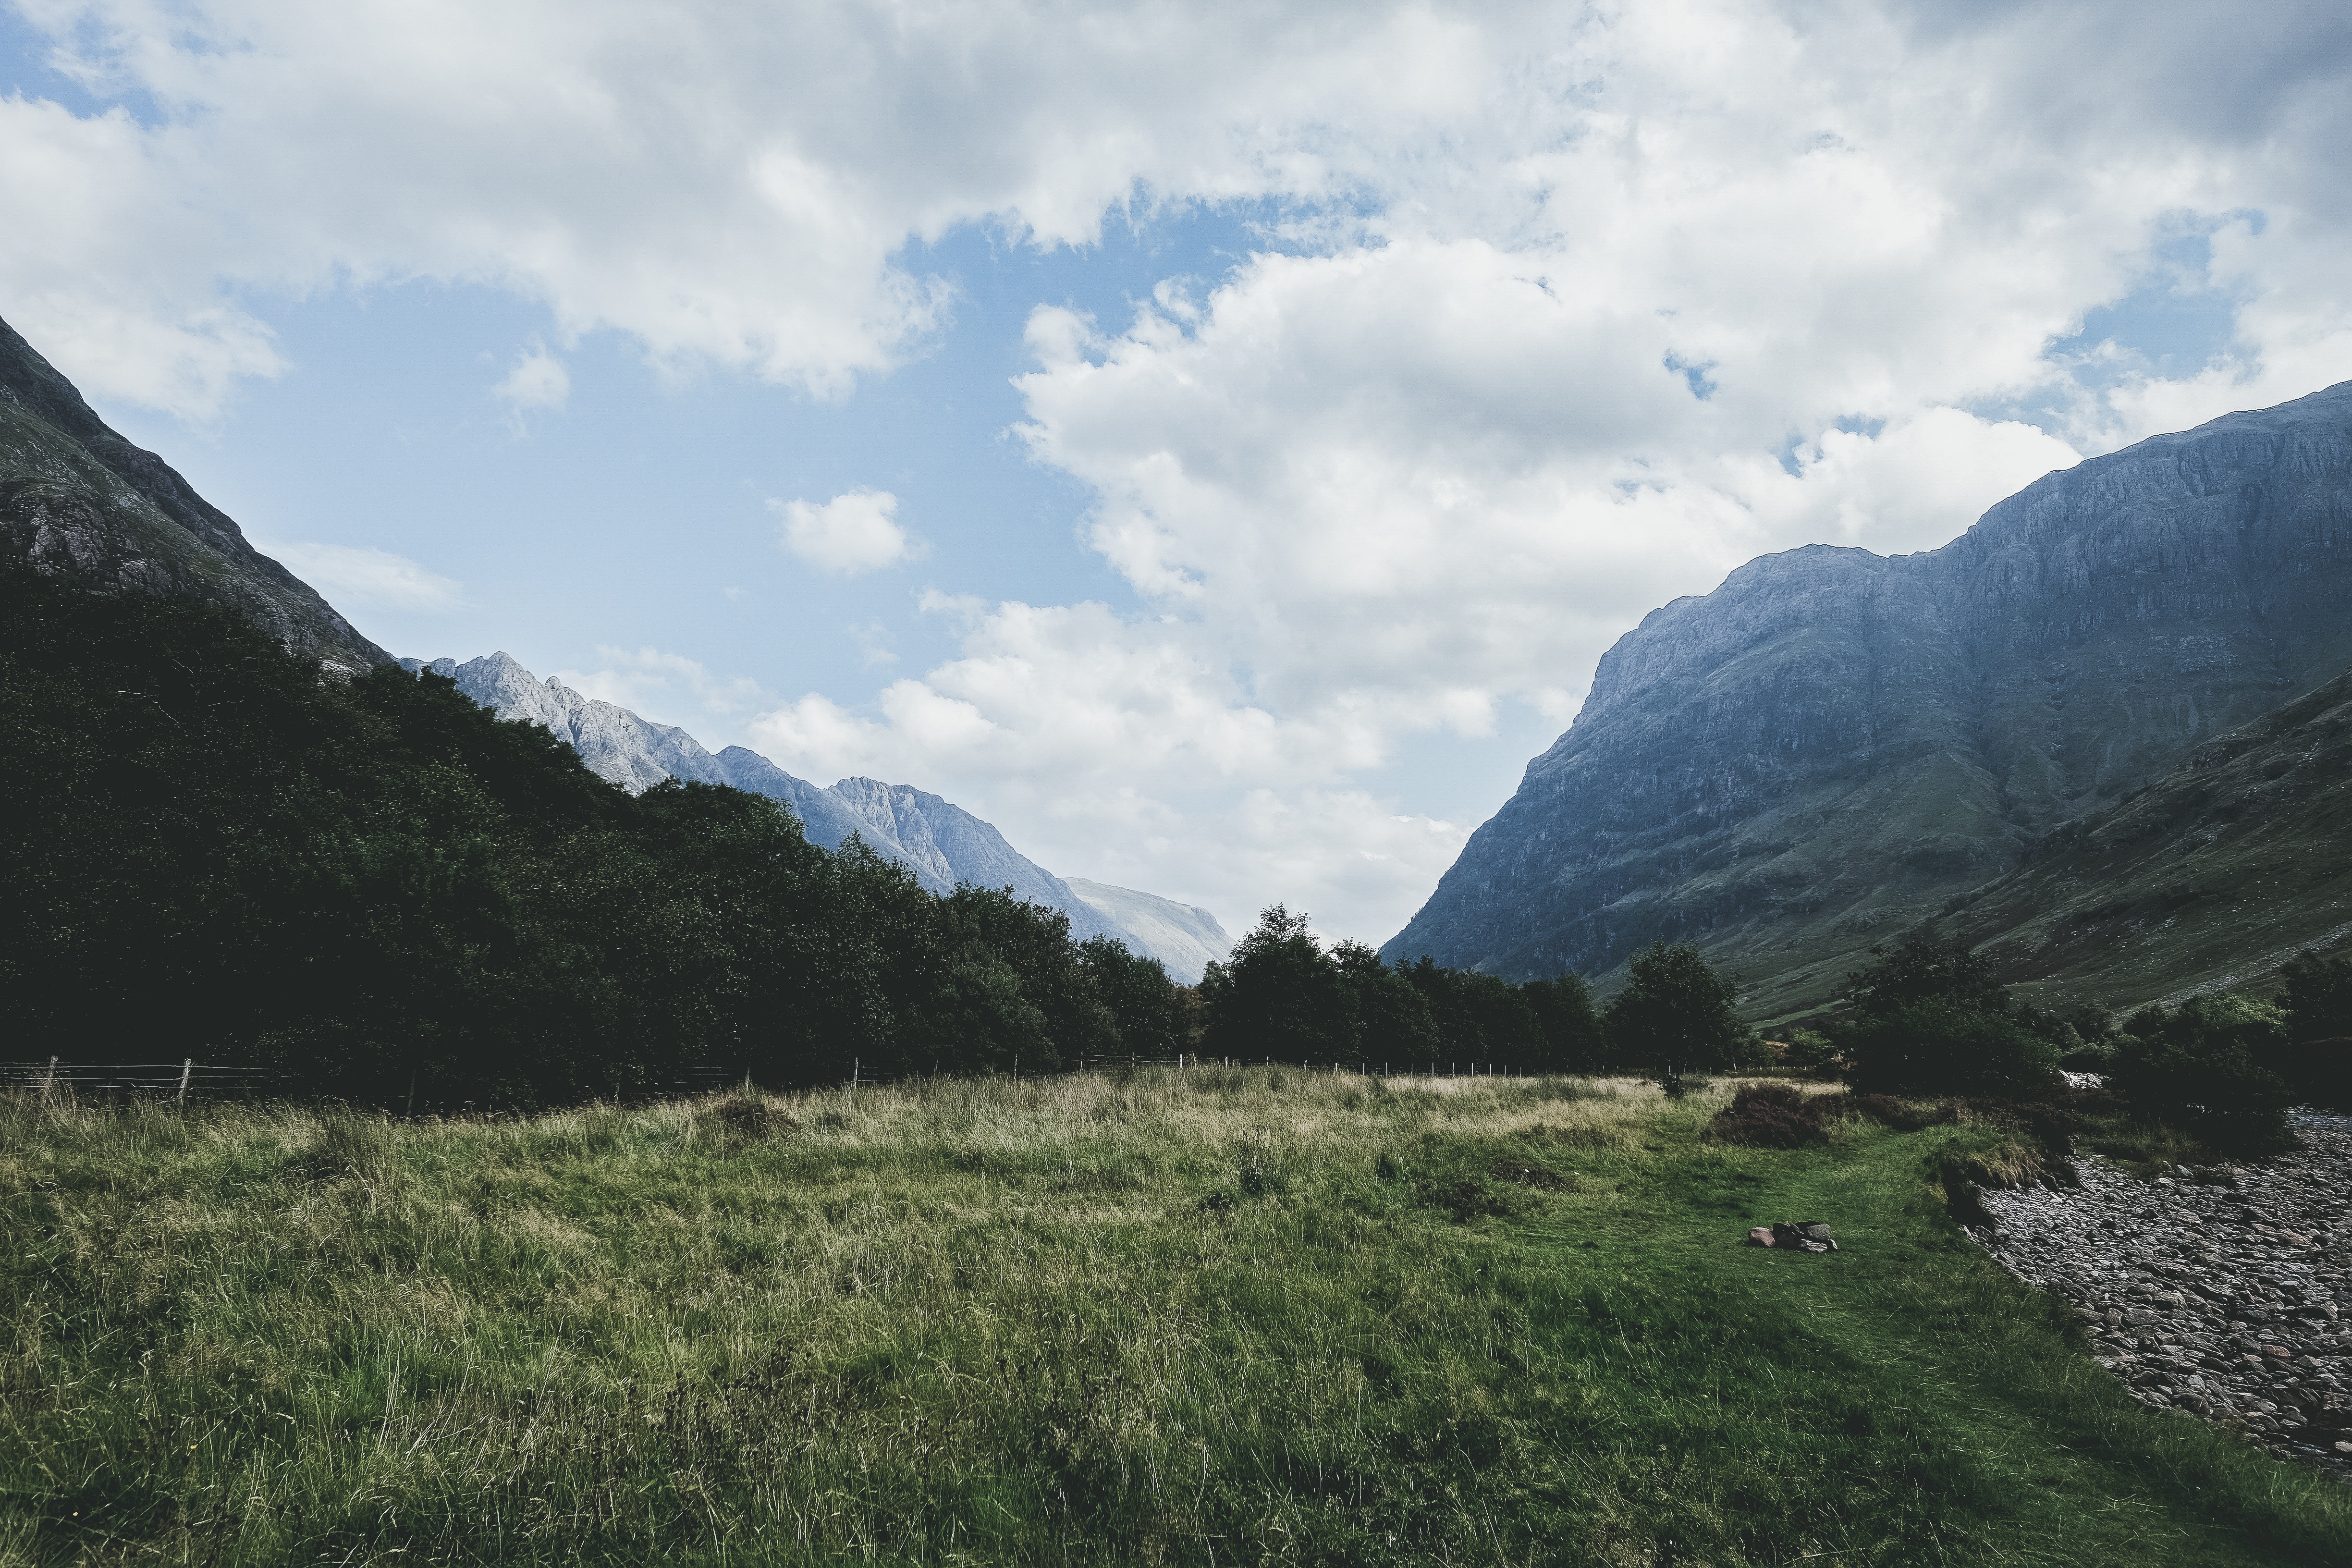
landscape, nature, wilderness, mountain, cloud, meadow, hill, valley, mountain range, fjord, highland, ridge, alps, badlands, plateau, fell, loch, landform, mountain pass, geographical feature, mountainous landforms